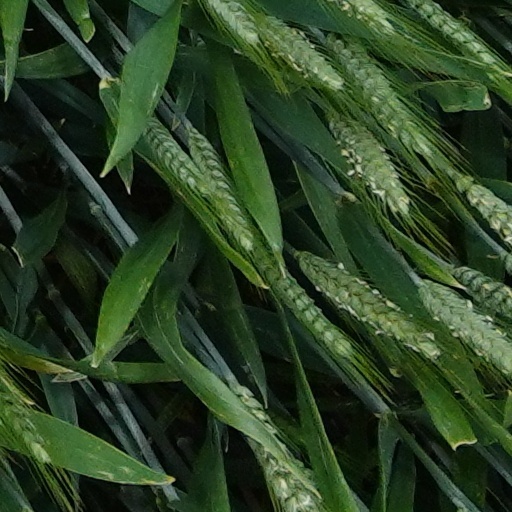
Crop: wheat